Szeged

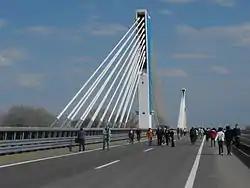
The Ferenc Móra Bridge on the M43 Motorway near Szeged

The city of Szeged has 62 kindergartens, 32 elementary schools and 18 high schools. The two most prominent high schools ("Ságvári Endre Gyakorló Gimnázium" and "Radnóti Miklós Kísérleti Gimnázium") are in the top fifteen in the country.